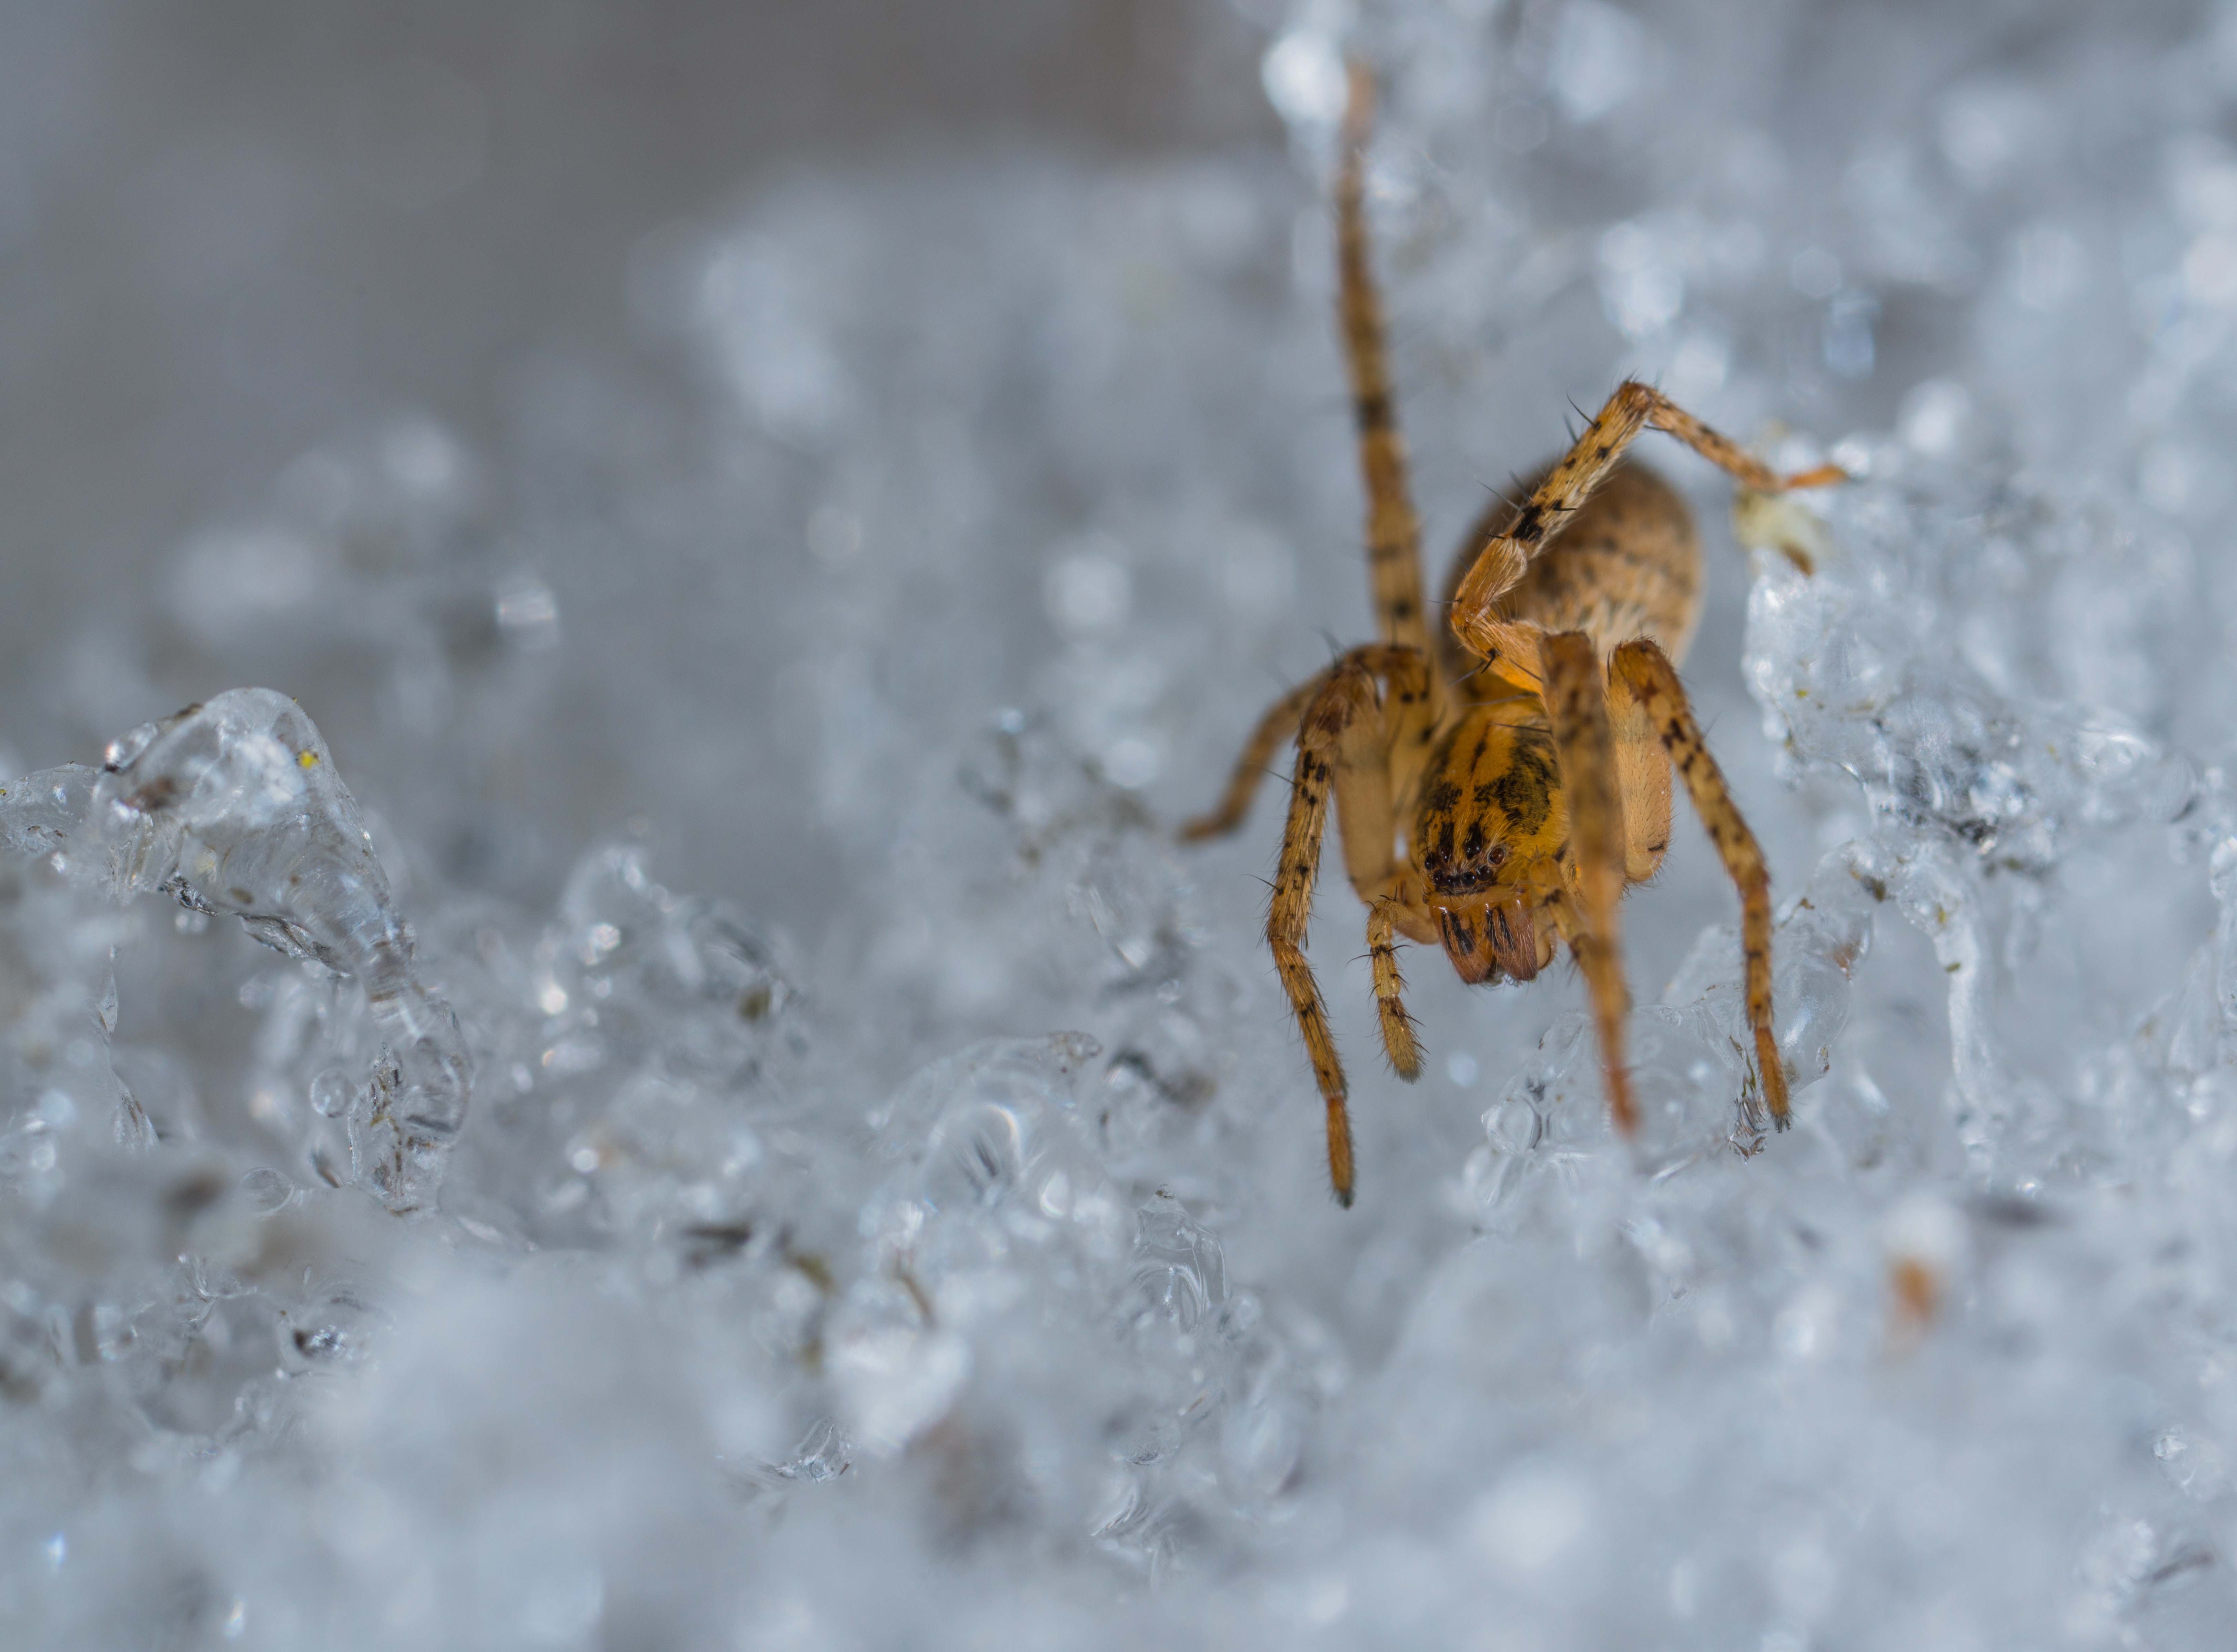
spider, macro photography, close up, organism, insect, pest, invertebrate, wildlife, photography, arachnid, parasite, araneus cavaticus, arthropod, freezing, winter